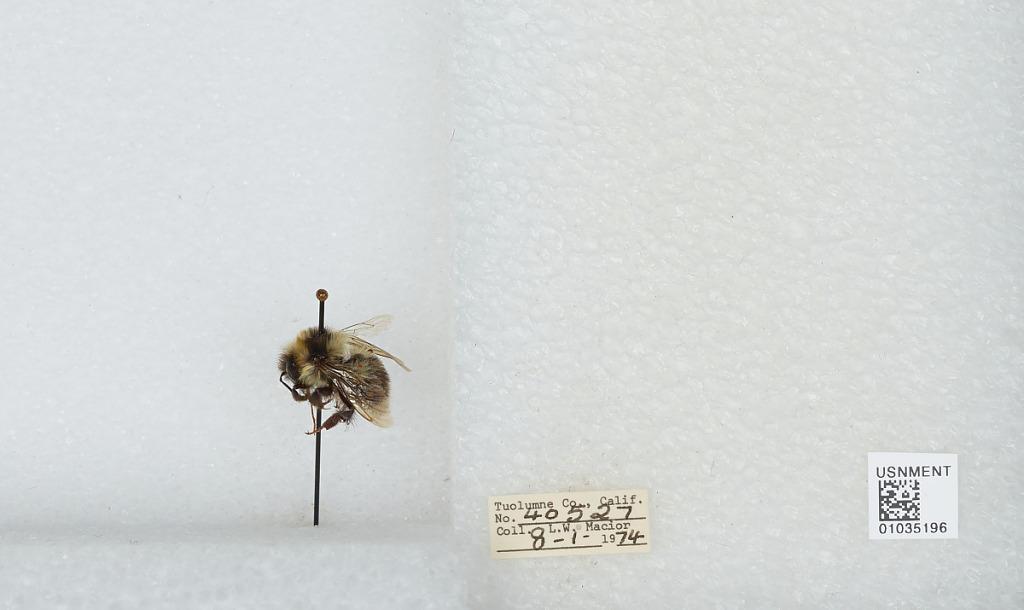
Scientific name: Bombus (Cullumanobombus) rufocinctus Cresson
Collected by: L. Macior
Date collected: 1974-8-1
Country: United States
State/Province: California
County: Tuolumne
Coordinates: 38.02, -119.93